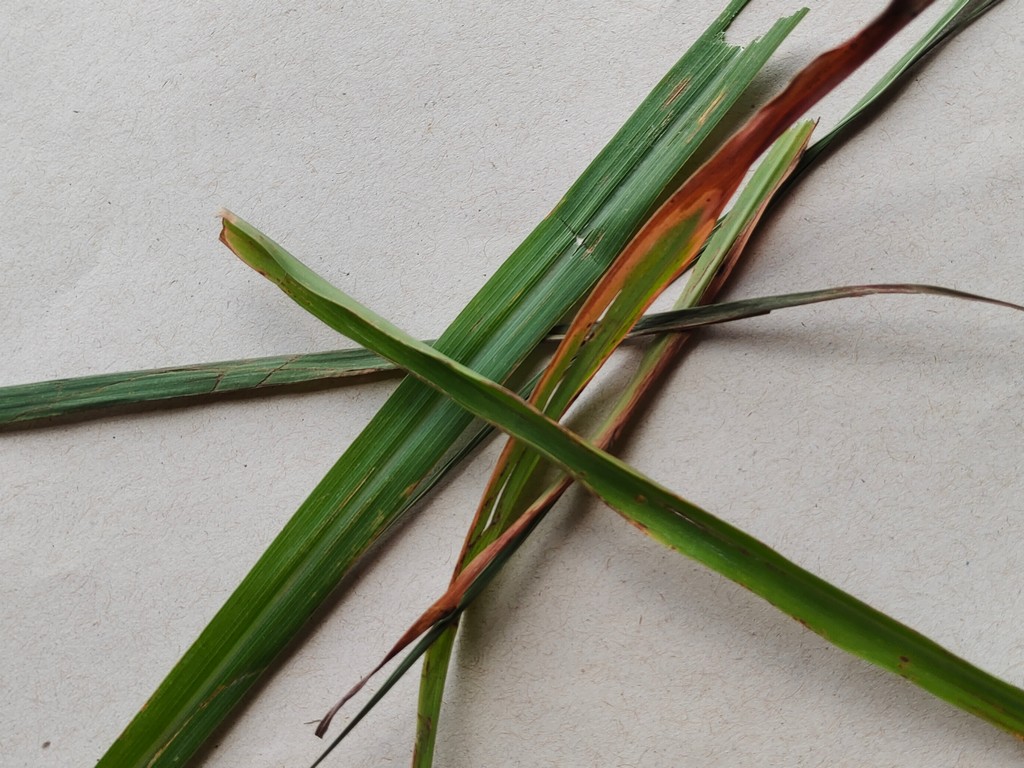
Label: Unhealthy